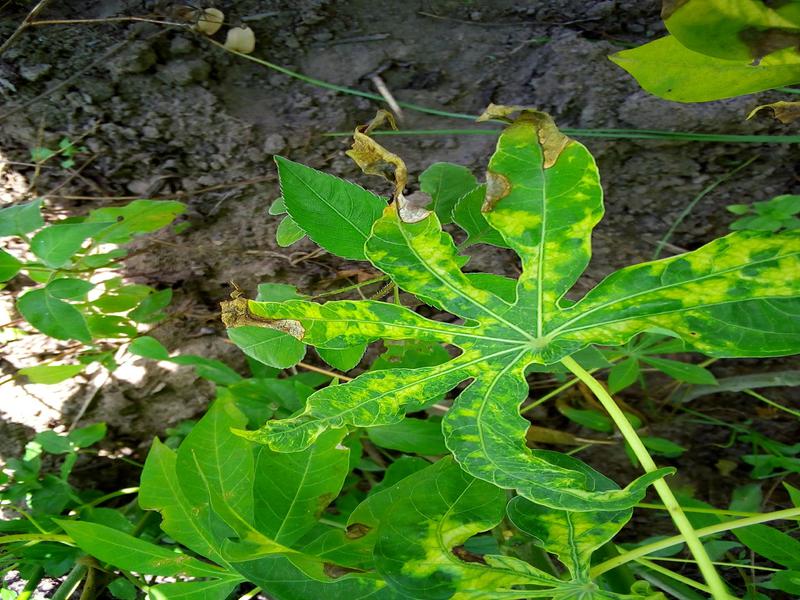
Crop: cassava
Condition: mosaic_disease